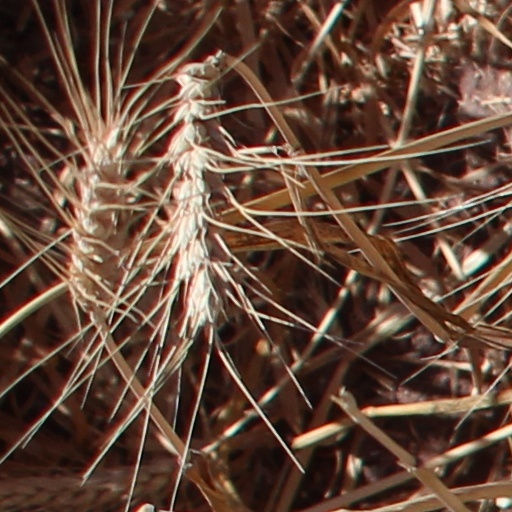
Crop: wheat